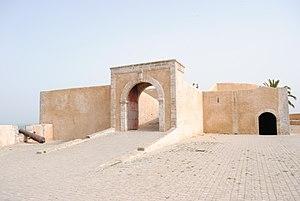
Forteresse d'el Jadida
Mazagan est le nom ancien de l'actuelle ville d'el Jadida, cité fortifiée édifiée par les Portugais au début du XVIᵉ siècle sur les côtes du Maroc, qui fut reprise par les Marocains en 1769. Les fortifications de la cité portugaise, avec leurs bastions et remparts, constituent un exemple précoce de l’architecture militaire portugaise de la Renaissance.